San E

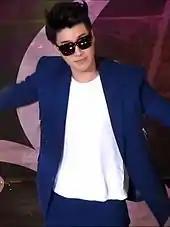
San E at the 2014 Seoul International Drama Awards

In April 2013, San E ended his contract with JYP Entertainment, saying that he was leaving on good terms. That June, he joined hip hop label, Brand New Music, home to his Overclass crew mate, Verbal Jint. San E achieved his first #1 hit on the Gaon Digital Chart with the song, "Story of Someone I Know," from the album "'Not' Based on the True Story." His next three singles, "Where Did You Sleep?" (feat. Verbal Jint and Swings), "Break-Up Dinner" (feat. Sanchez of Phantom), and "What's Wrong With Me" (feat. Kang Min Hee), all reached the top ten of the Gaon Digital Chart. San E's success continued with the single "A Midsummer Night's Sweetness," a collaboration with Raina (of After School). The song was an instant hit and achieved #1 on ten music charts shortly after its debut. The song went on to win awards that year at the Gaon Chart K-Pop Awards, the MelOn Music Awards, and the Seoul Music Awards. His next single, "Body Language" (featuring Bumkey), was also a #1 hit, topping both the Gaon Digital Chart and seven Korean real-time music charts shortly after its release, despite its 19+ rating. In June 2017, San E was featured in Hyoyeon's single "Wannabe". San E was also the rap mentor for KBS2's survival show, .